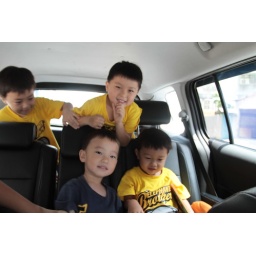
baseball boy in the car